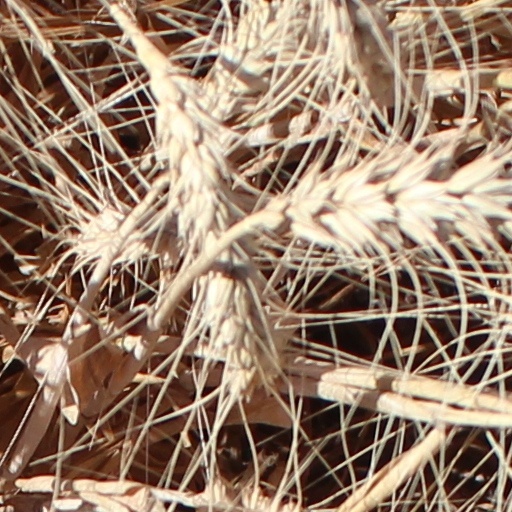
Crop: wheat